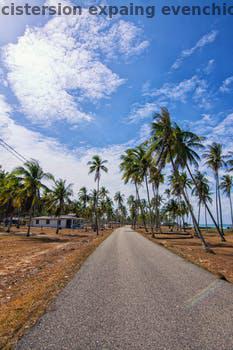
Label: Watermark